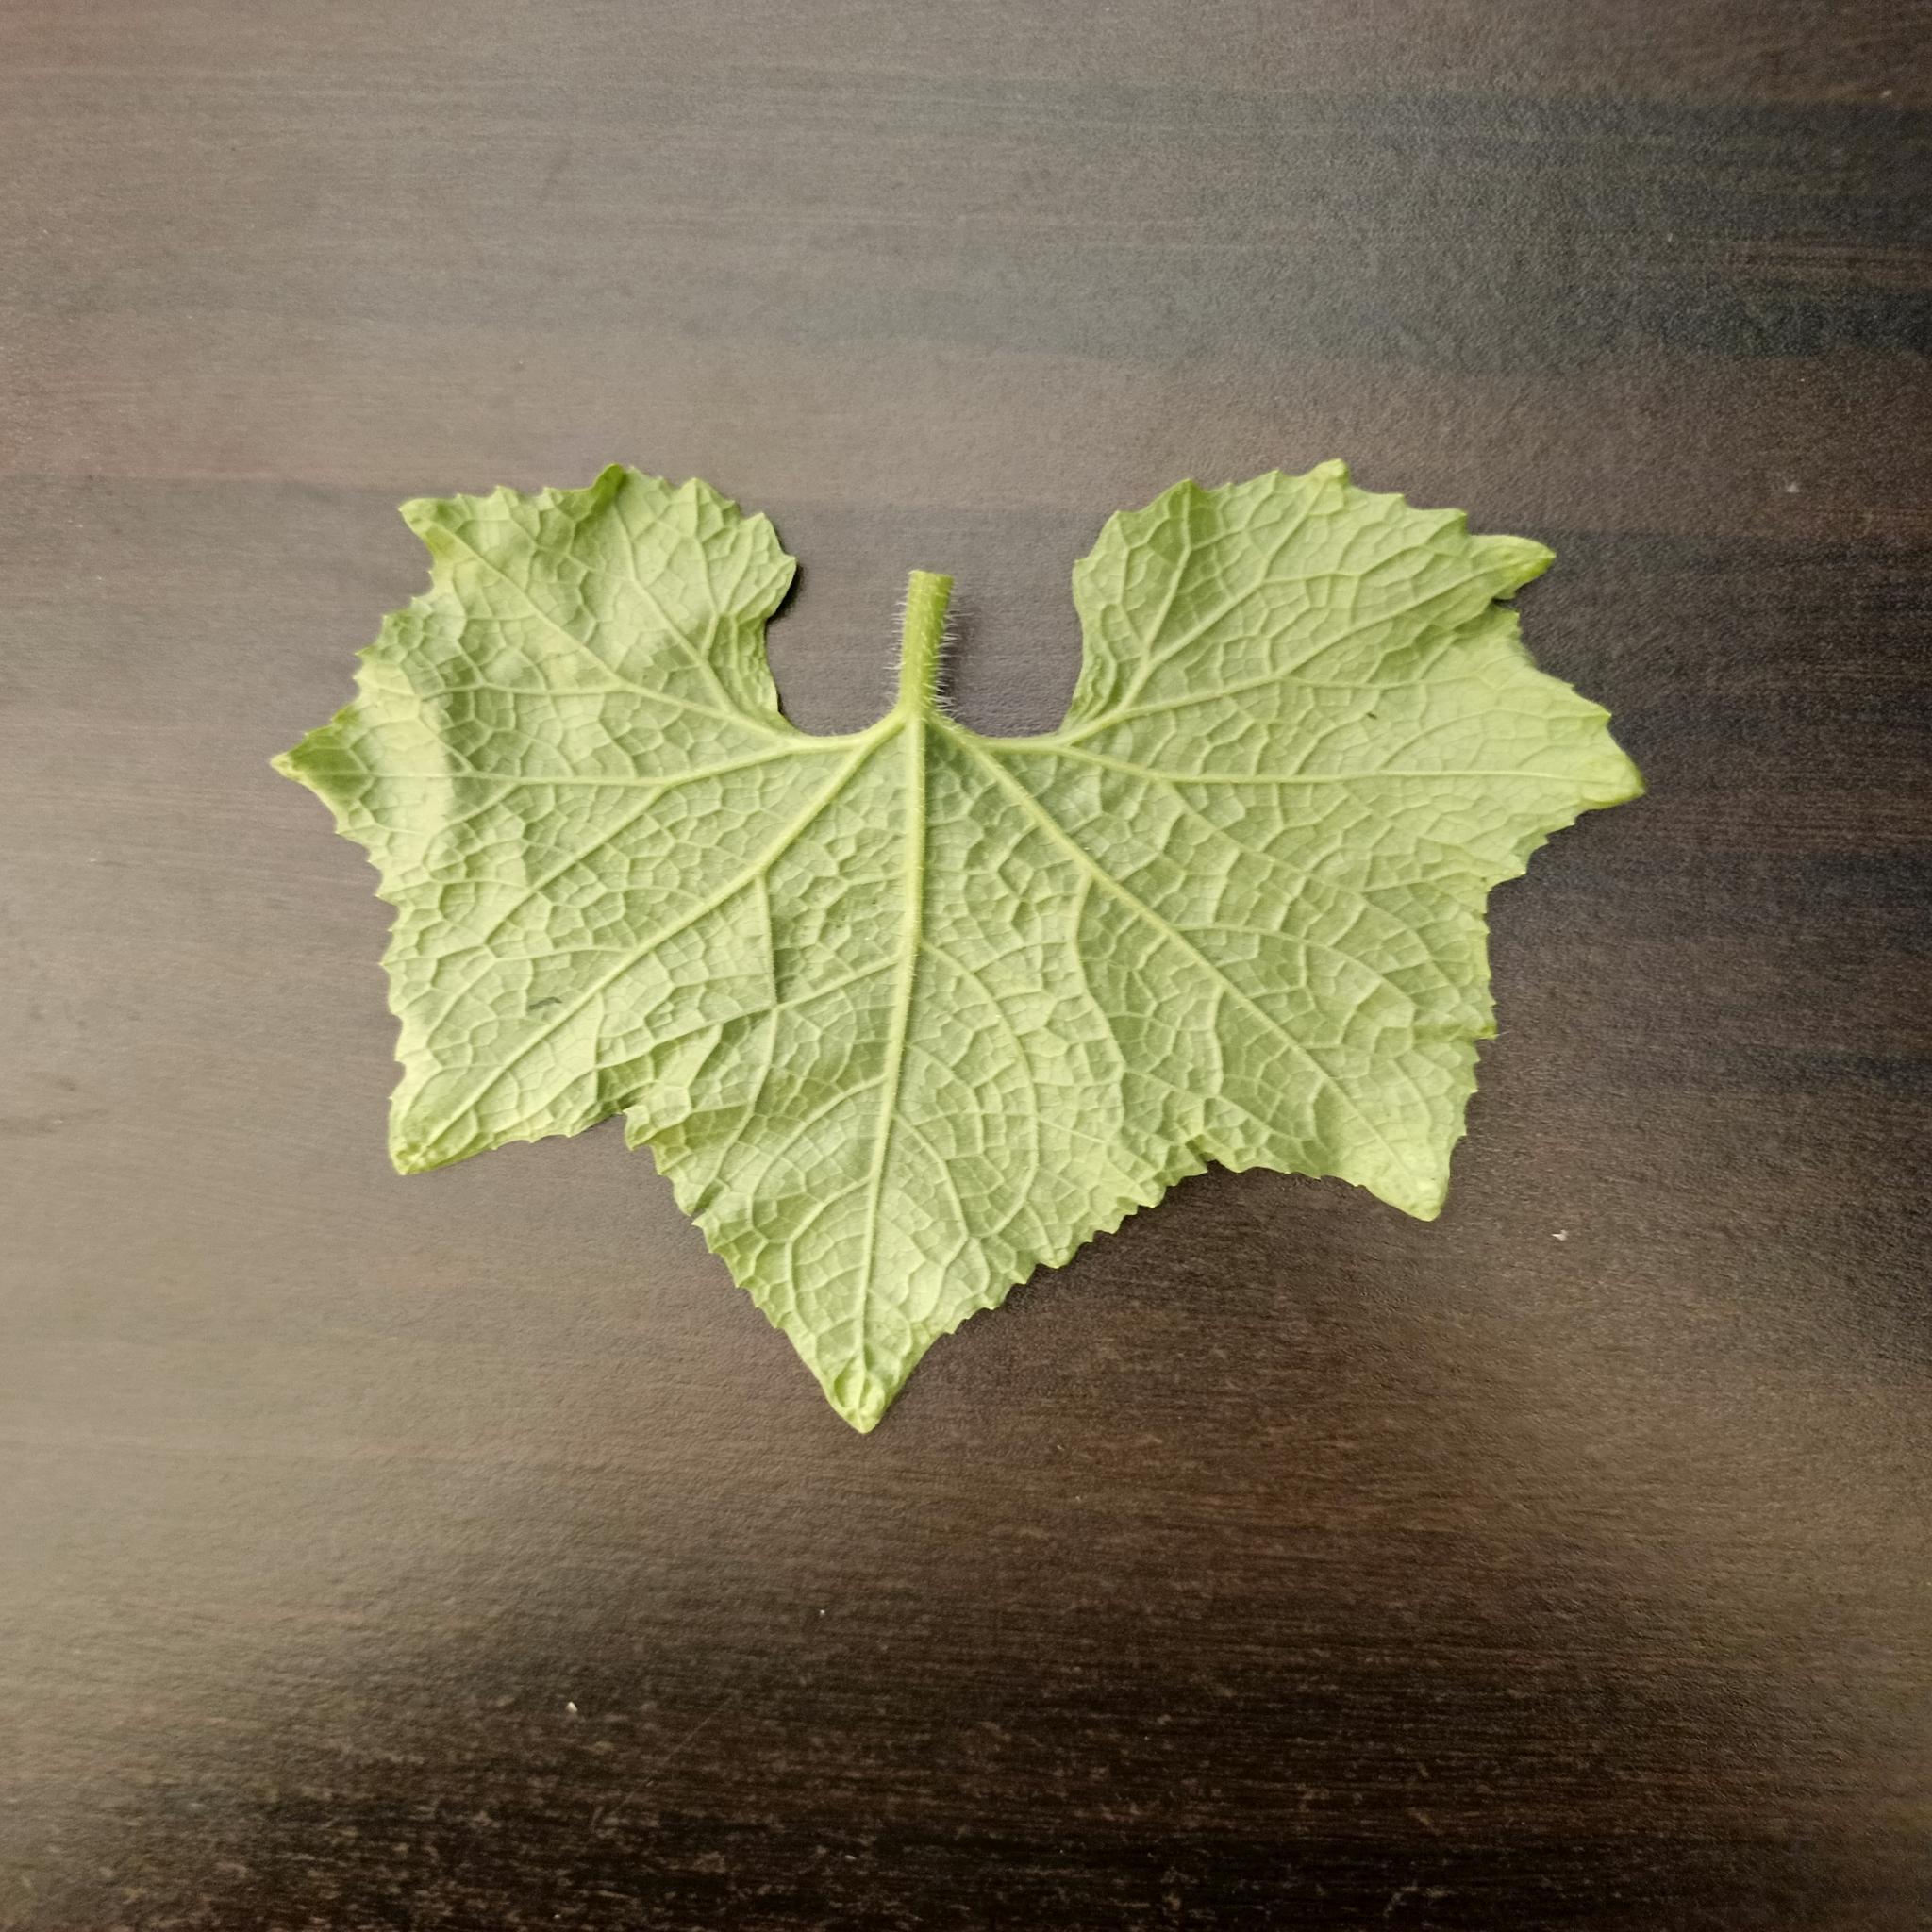
Label: Healthy